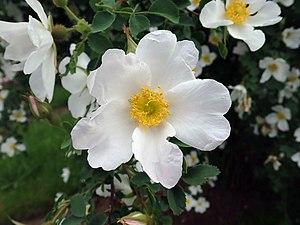
Rosa fedtschenkoana est une espèce de rosier classée dans la section des Cinnamomeae, originaire d'Asie centrale : Turkestan, Kazakhstan, Afghanistan, Xinjiang. Ce rosier a été introduit en Europe par Olga Fedtschenko qui l'a trouvé lors de l'une de ses expéditions au Turkestan et l'a apporté au jardin botanique impérial de Saint-Pétersbourg où il a été étudié par Eduard von Regel, son directeur, qui l'a baptisé ainsi en 1878.